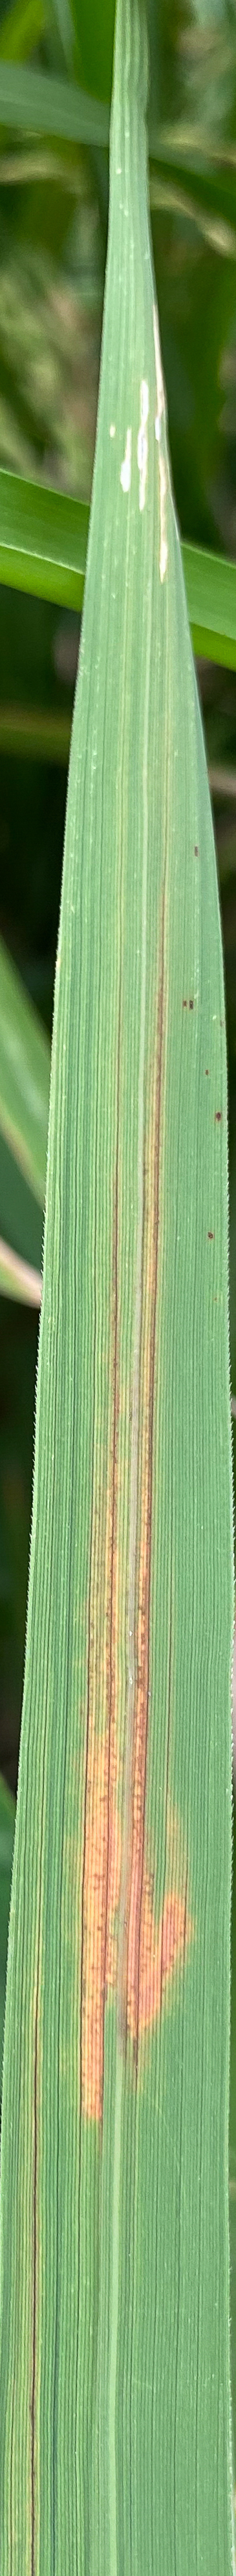
Nhãn: K